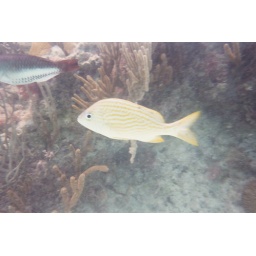
Yellow & white fish swimming by the reef